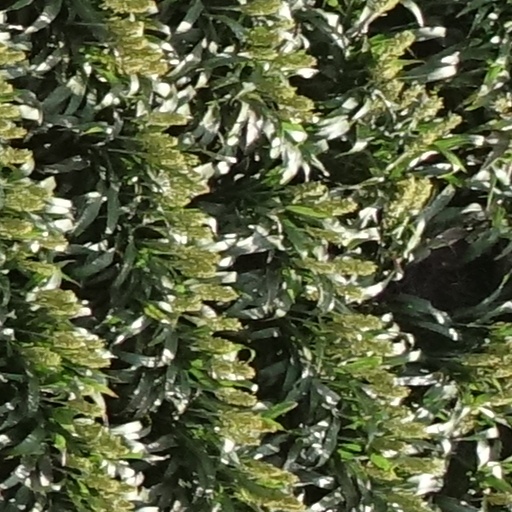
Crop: sorghum